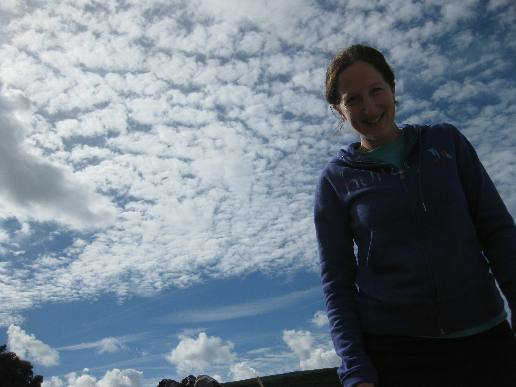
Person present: Yes